Almora district

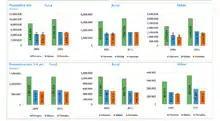
Source: censusindia.gov.in

The town of Almora is situated over a horse saddle-shaped ridge of a mountain. The eastern portion of the ridge is known as Talifat and the western one is known as Selifat. The market is at the top of the ridge where these two, Talifat and Selifat jointly terminate.